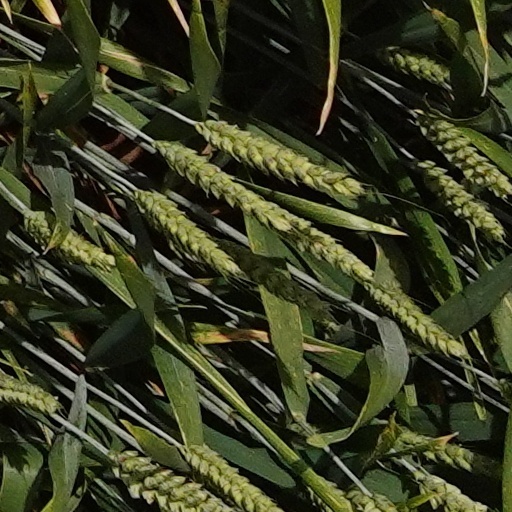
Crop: wheat